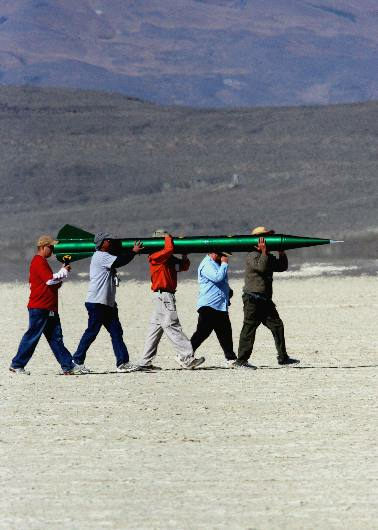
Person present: Yes